Russell Coope

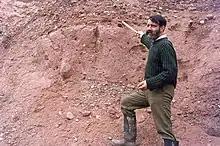
Russell Coope

Russell Coope, also Geoffrey Russell Coope and G. Russell Coope (1930 Cheshire, UK – 2011) was a Quaternary paleoentomologist and neontologist and a paleoclimatologist specializing in the British Pleistocene. He was an expert and leader in the reconstruction of Quaternary paleoenvironmental conditions from fossil beetles. The relatively young age of his fossils allowed Coope to explore construction sites for fossils, in addition to geological field sites.